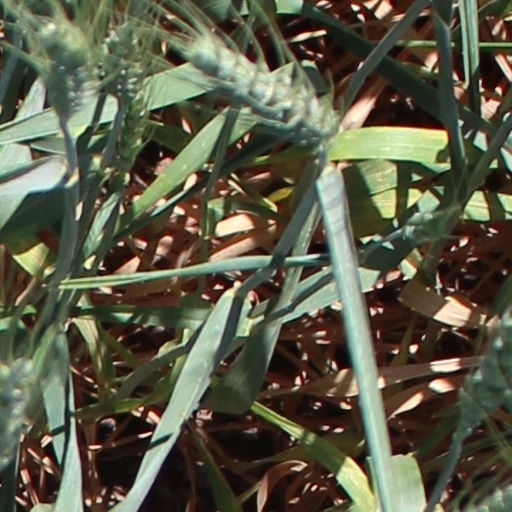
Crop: wheat